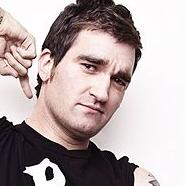
Age: 30